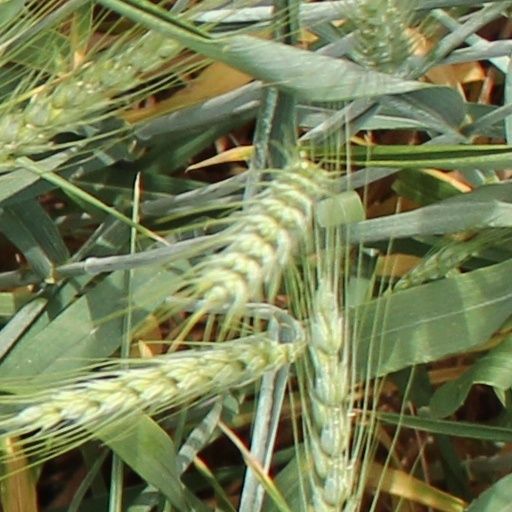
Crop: wheat